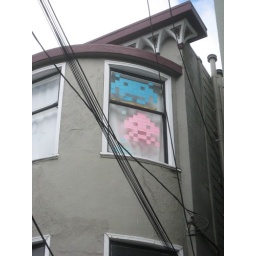
This house is right across the street from me. I'm greeted every morning by these Post-It Note Space Invaders